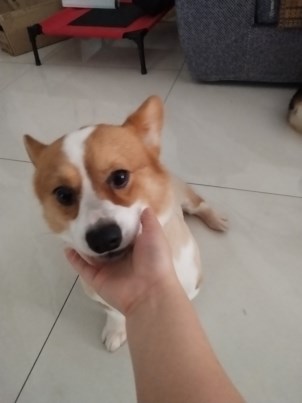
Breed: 2909-n000116-Cardigan